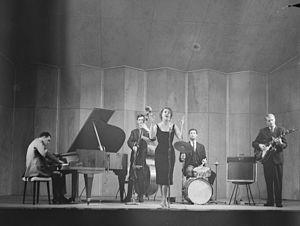
Ruud Jacobs, né le 3 mai 1938 à Hilversum et mort le 18 juillet 2019 à Nieuwkoop, est un contrebassiste et producteur néerlandais.